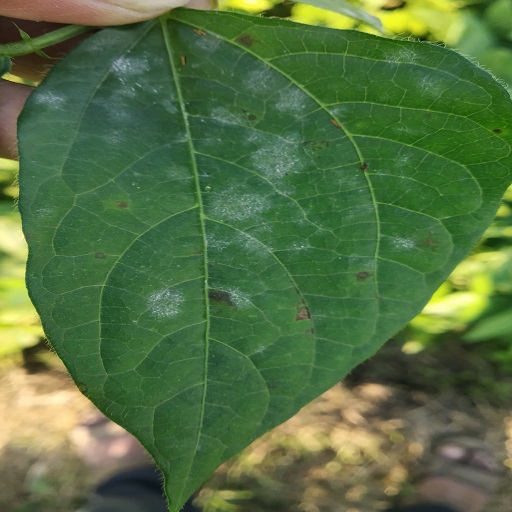
Label: Powdery Mildew